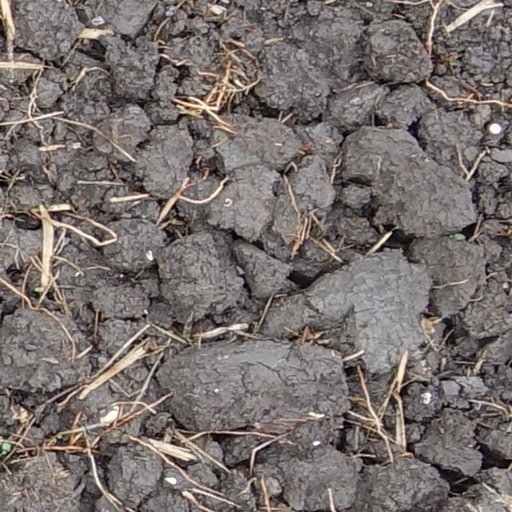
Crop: wheat